List of birds of Guatemala

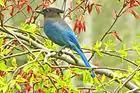
Steller's jay

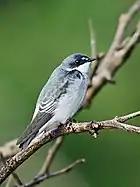
Mangrove swallow

The family Corvidae includes crows, ravens, jays, choughs, magpies, treepies, nutcrackers, and ground jays. Corvids are above average in size among the Passeriformes, and some of the larger species show high levels of intelligence.